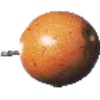
Label: granadilla